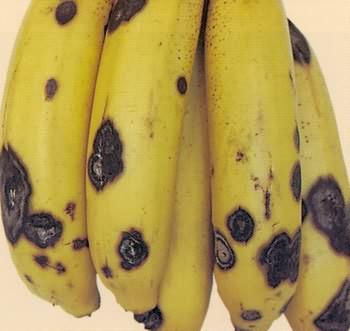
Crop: unknown
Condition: banana_banana_anthracnose